Praga R1

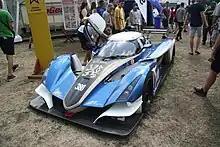
Praga R1R in Prague (2018)

The Praga R1R is a mid-engined production sports car based on the R1. This is Praga's first road car since 1947. The car is powered by the same engine, transmission, brakes, clutch, and chassis, but has a few differences, like being slightly smaller than the R1.